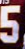
Number: 5